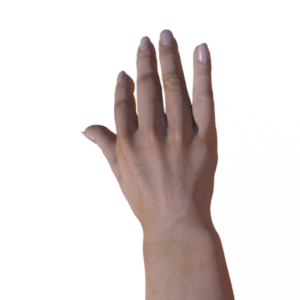
Label: paper